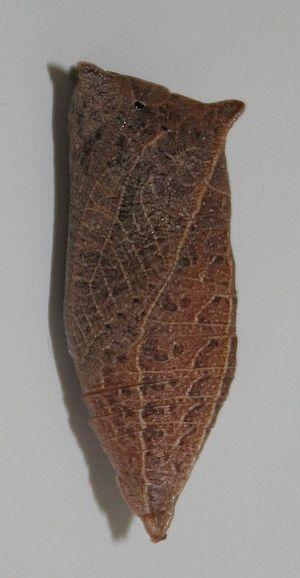
Protographium marcellus ou Eurytides marcellus est un insecte lépidoptère de la famille des Papilionidae, de la sous-famille des Papilioninae et du genre Protographium.